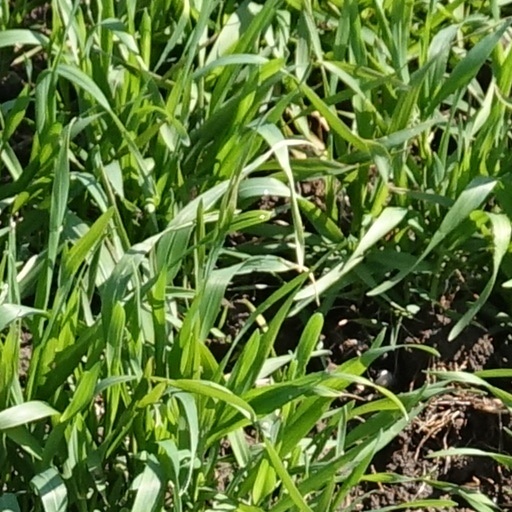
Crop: wheat